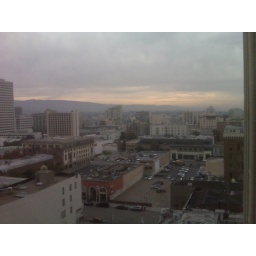
A view out the kitchen window in my downtown Oakland office